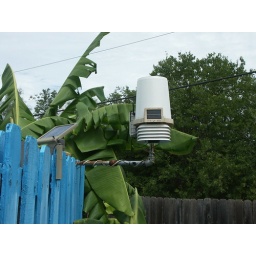
Solar panel powering fan is shown mounted on fence to the left. Banana trees near sensors are kept trimmed.